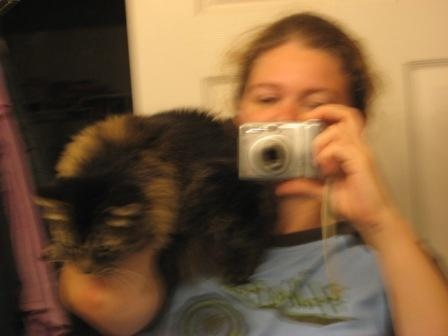
A  woman taking  a photo with her fluffy cat
A woman taking a selfish while holding a cat.
Blurry picture of a woman with a camera holding a cat.
A woman is holding a cat with one hand and taking a picture with the other.
A woman takes a blurry mirror photo with her cat.